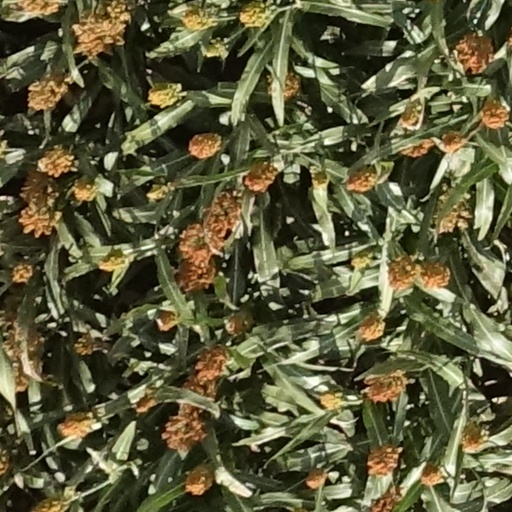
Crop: sorghum